South African Class NG15 2-8-2

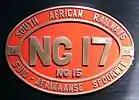
Number plate with "NG" prefix to number

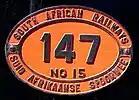
Number plate without a number prefix

In 1960, when all the SWA narrow-gauge lines were widened to Cape gauge, the Class Hd and Class NG5 locomotives were withdrawn from service while the 21 Class NG15 locomotives were all shipped to Port Elizabeth for use on the Langkloof line to Avontuur. The first one was offloaded in Port Elizabeth in April 1961, still equipped with a single central buffer and side chains, the preferred drawgear on the ex-German lines in SWA. Their arrival increased the number of locomotives on the Avontuur Railway from a total of 23 in March 1961 to 43 by July. As a result, all but one of the Class NG10 as well as Class NG G11 no. 51, South Africa's first Garratt, were withdrawn from service by July 1962.